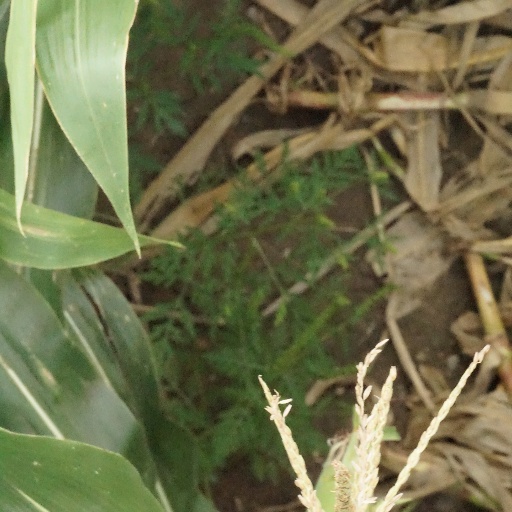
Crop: maize; corn